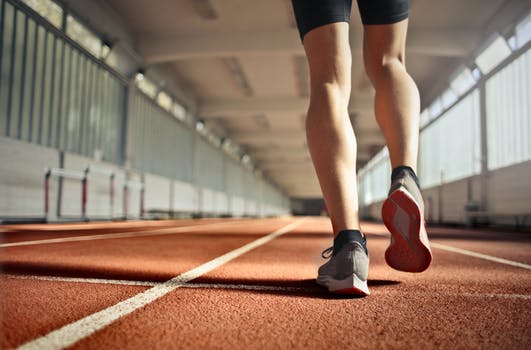
Label: No Watermark